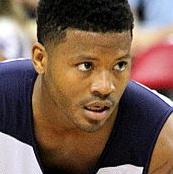
Age: 27